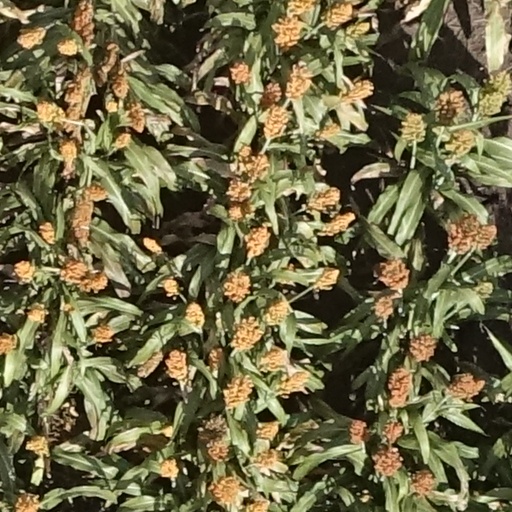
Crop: sorghum